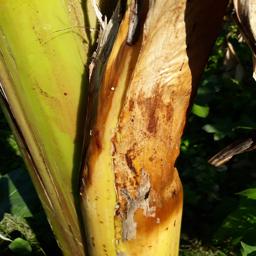
Label: PSEUDOSTEM WEEVIL